Sir Edward Mountain, 4th Baronet

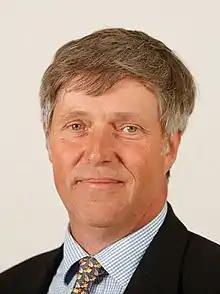
Official portrait, 2016

Sir Edward Brian Stanford Mountain, 4th Baronet (born 19 March 1961) is a Scottish Conservative politician who has been a Member of the Scottish Parliament (MSP) for the Highlands and Islands region since 2016.